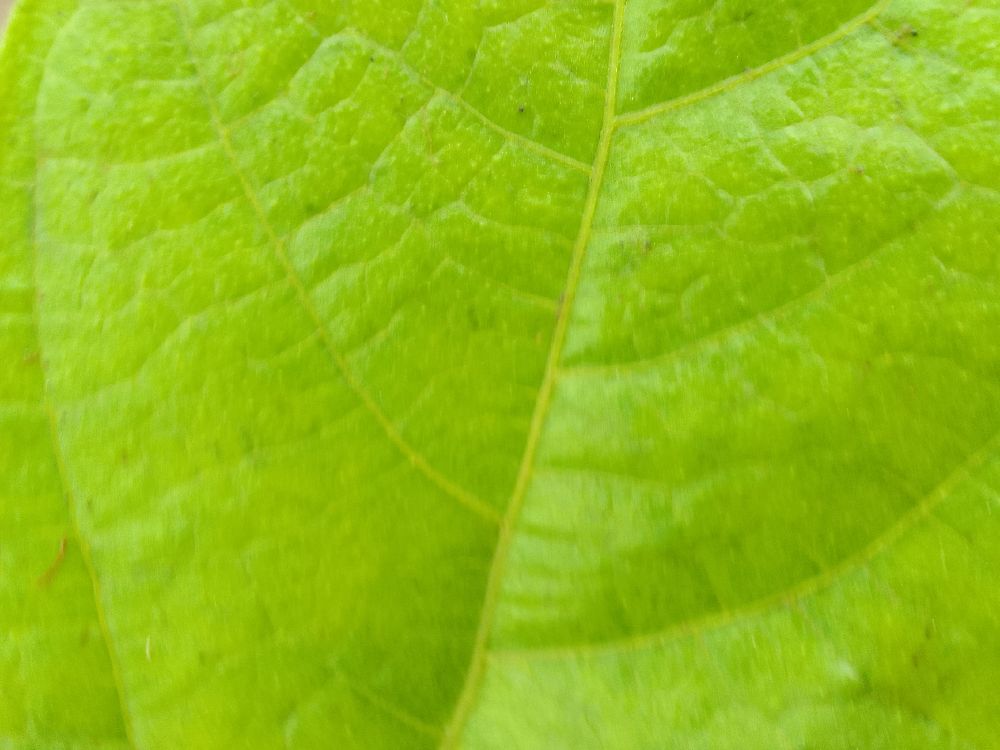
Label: healthy